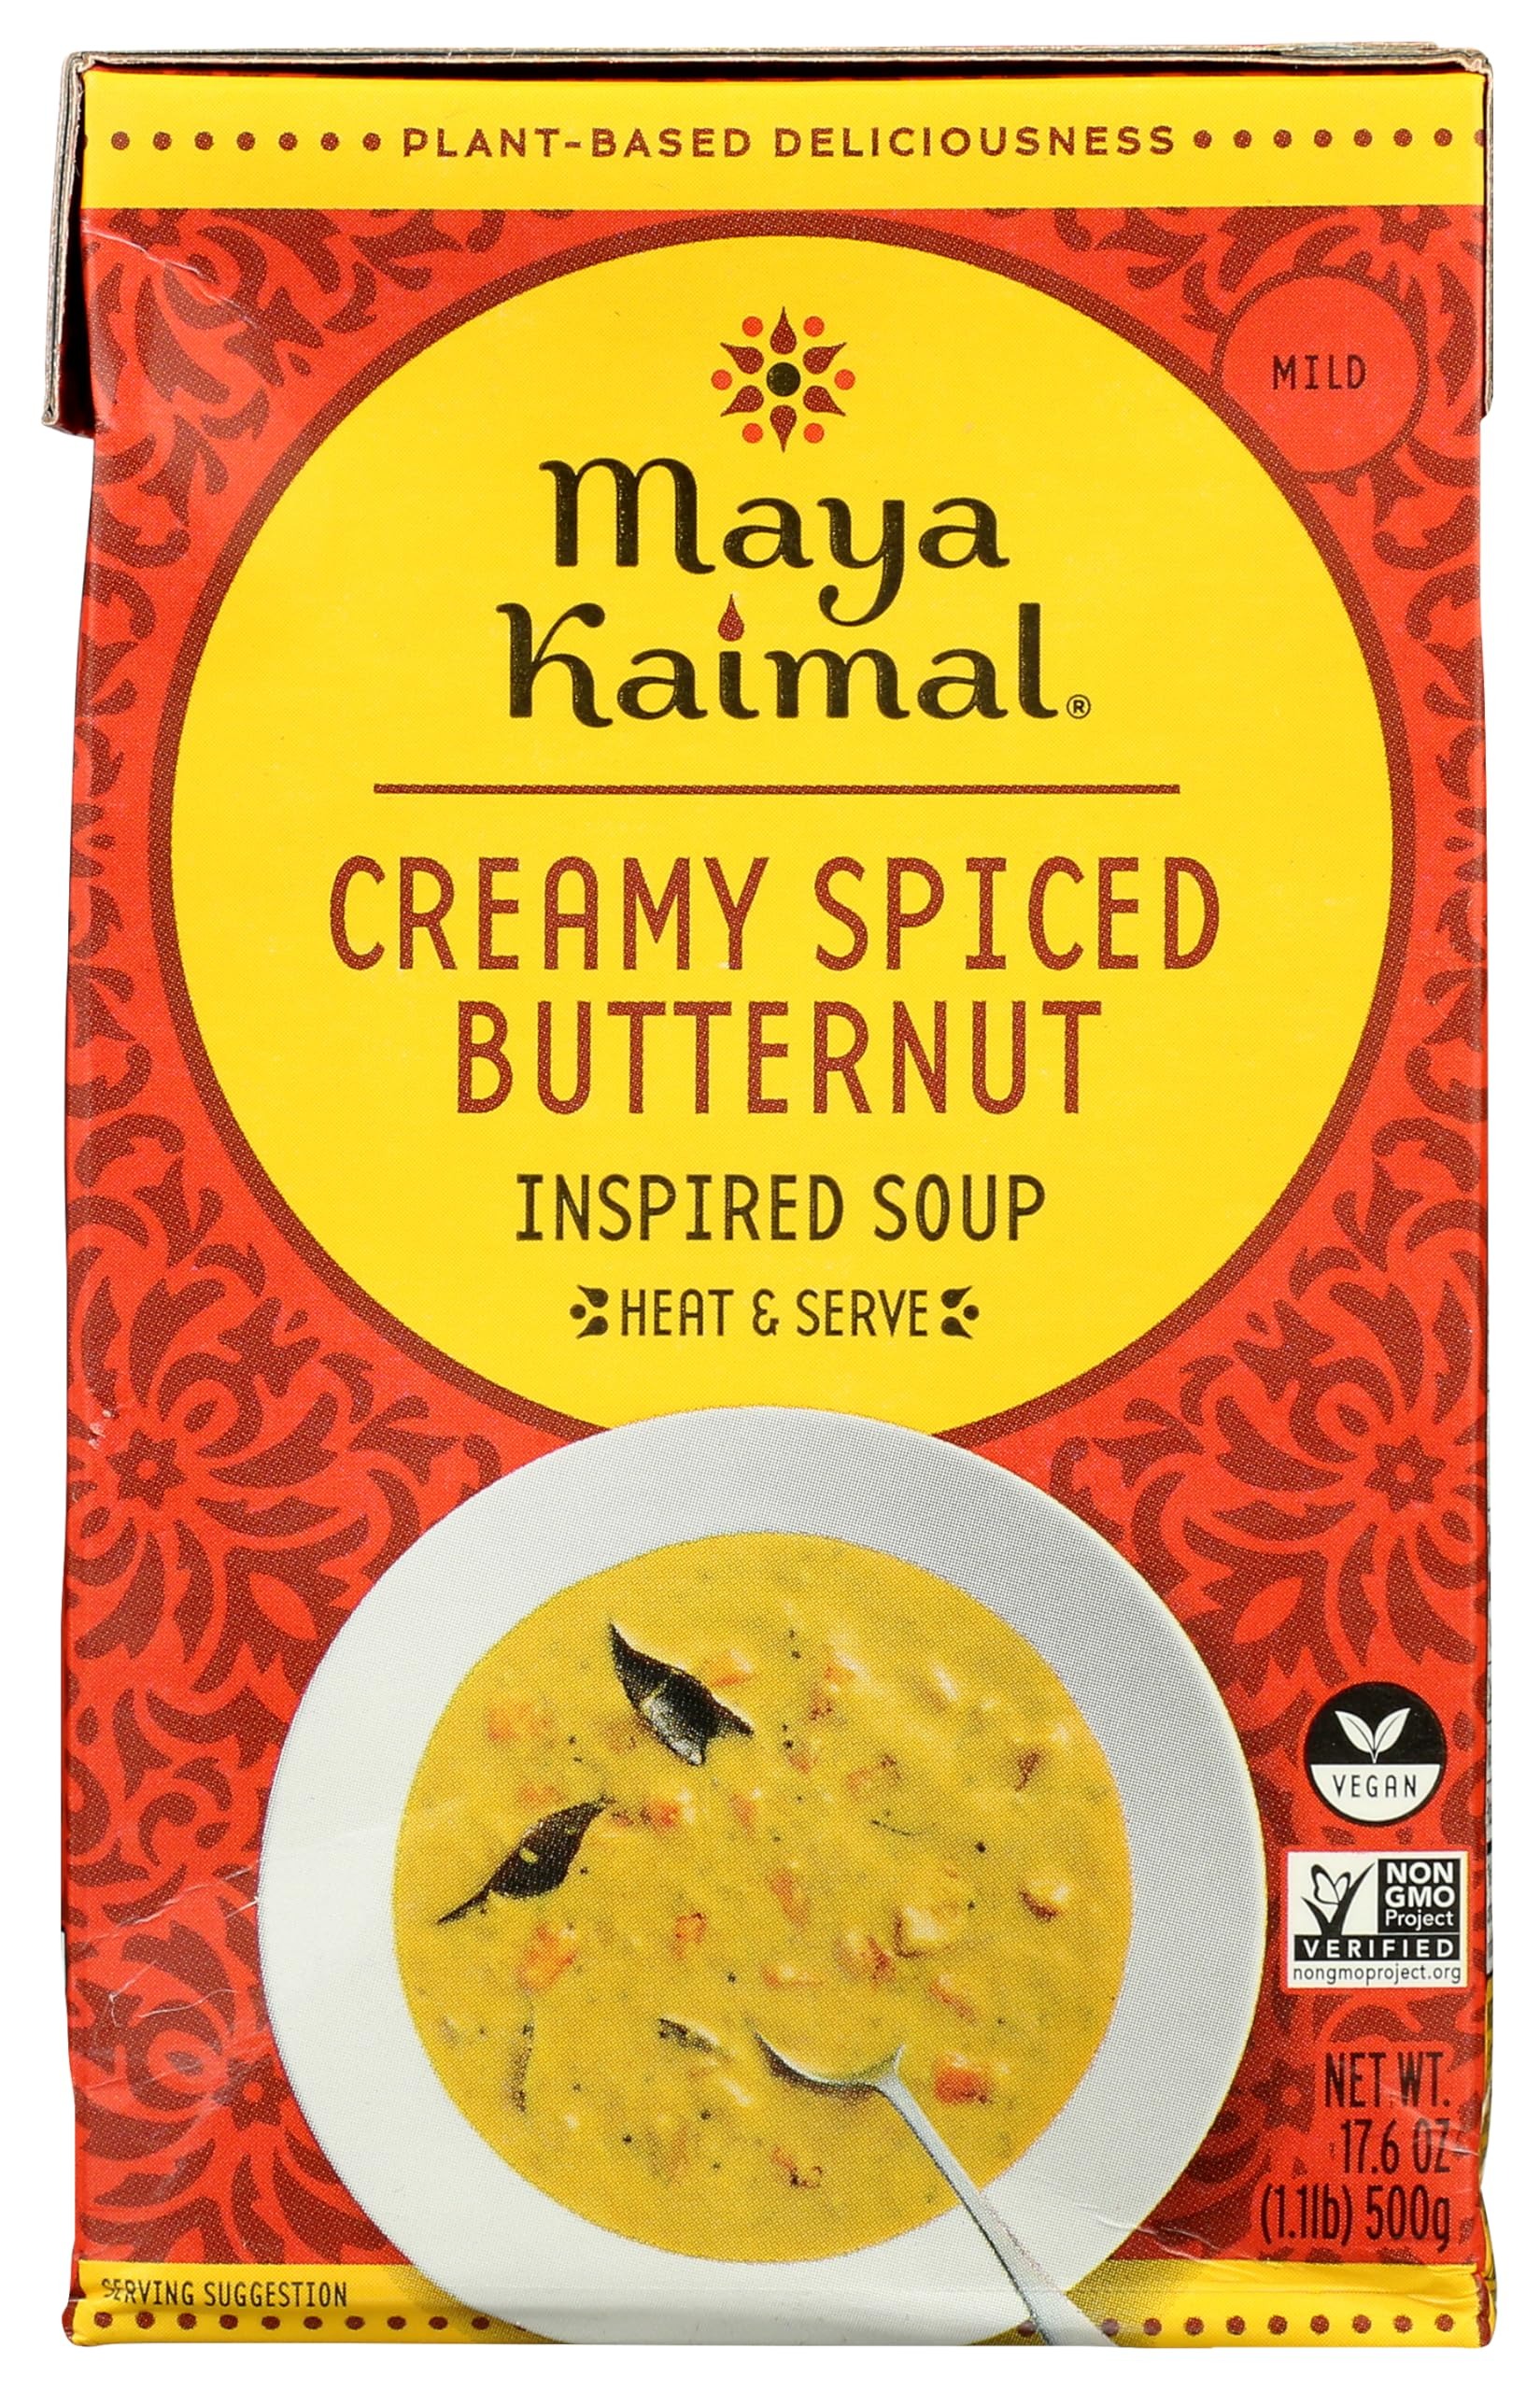
Item Name: MAYA KAIMAL Creamy Spiced Butternut Soup, 17.6 OZ
Bullet Point 1: No hydrogenated fats or high fructose corn syrup allowed in any food
Bullet Point 2: No bleached or bromated flour
Bullet Point 3: No synthetic nitrates or nitrites
Value: 17.6
Unit: Ounce

Price: 4.89